Diving chamber

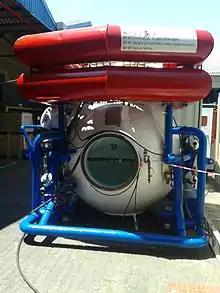
Hyperbaric escape module

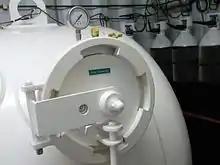
Medical lock on decompression chamber. Used to transfer medical supplies and food into and out of the chamber while it is under pressure. The door is locked by a 45 degree rotation. A safety interlock that prevents any rotation of the door while the lock is pressurised can be seen in the disengaged position, showing that it is safe to open the outer door. The gauge also shows that the pressure has been released.

A transportable decompression chamber is a relatively small chamber in which a diver and an inside attendant can be transported under pressure by land, sea or air at a pressure suitable for hyperbaric treatment. The chamber is designed for transfer under pressure to a full-side decompression chamber at the destination, either directly or via a transfer chamber The US Navy Transportable Recompression Chamber System (TRCS) is an example of this type. TRCS Mod0 comprises a conical chamber called the Transportable Recompression Chamber (TRC) and a cylindrical Transfer Lock (TL), which can be connected by a NATO flange coupling, and is provided with a compressed air and oxygen supply system. The component chambers are mounted on wheeled trolleys and have a design pressure of gauge which is suitable for most of the US Navy treatment schedules that are relevant for bounce dives. At It is not truly portable by manpower in most circumstances, but the wheels make it fairly easy to move around on a horizontal surface.